Vladimir Gligorov

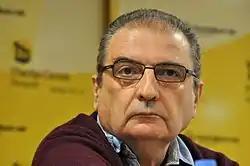
Vladimir Gligorov

Vladimir Gligorov (Macedonian and ; 24 September 1945 – 27 October 2022) was a Macedonian and Yugoslav economist, political analyst and liberal public intellectual. He was a founder of the Democratic Party in Serbia in December 1989. He was the son of the first President of the Republic of Macedonia, Kiro Gligorov.